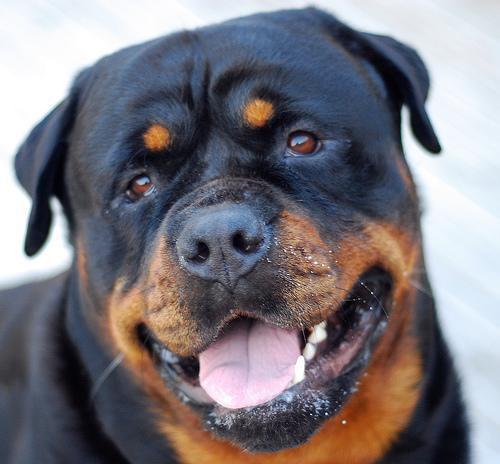
Rottweiler